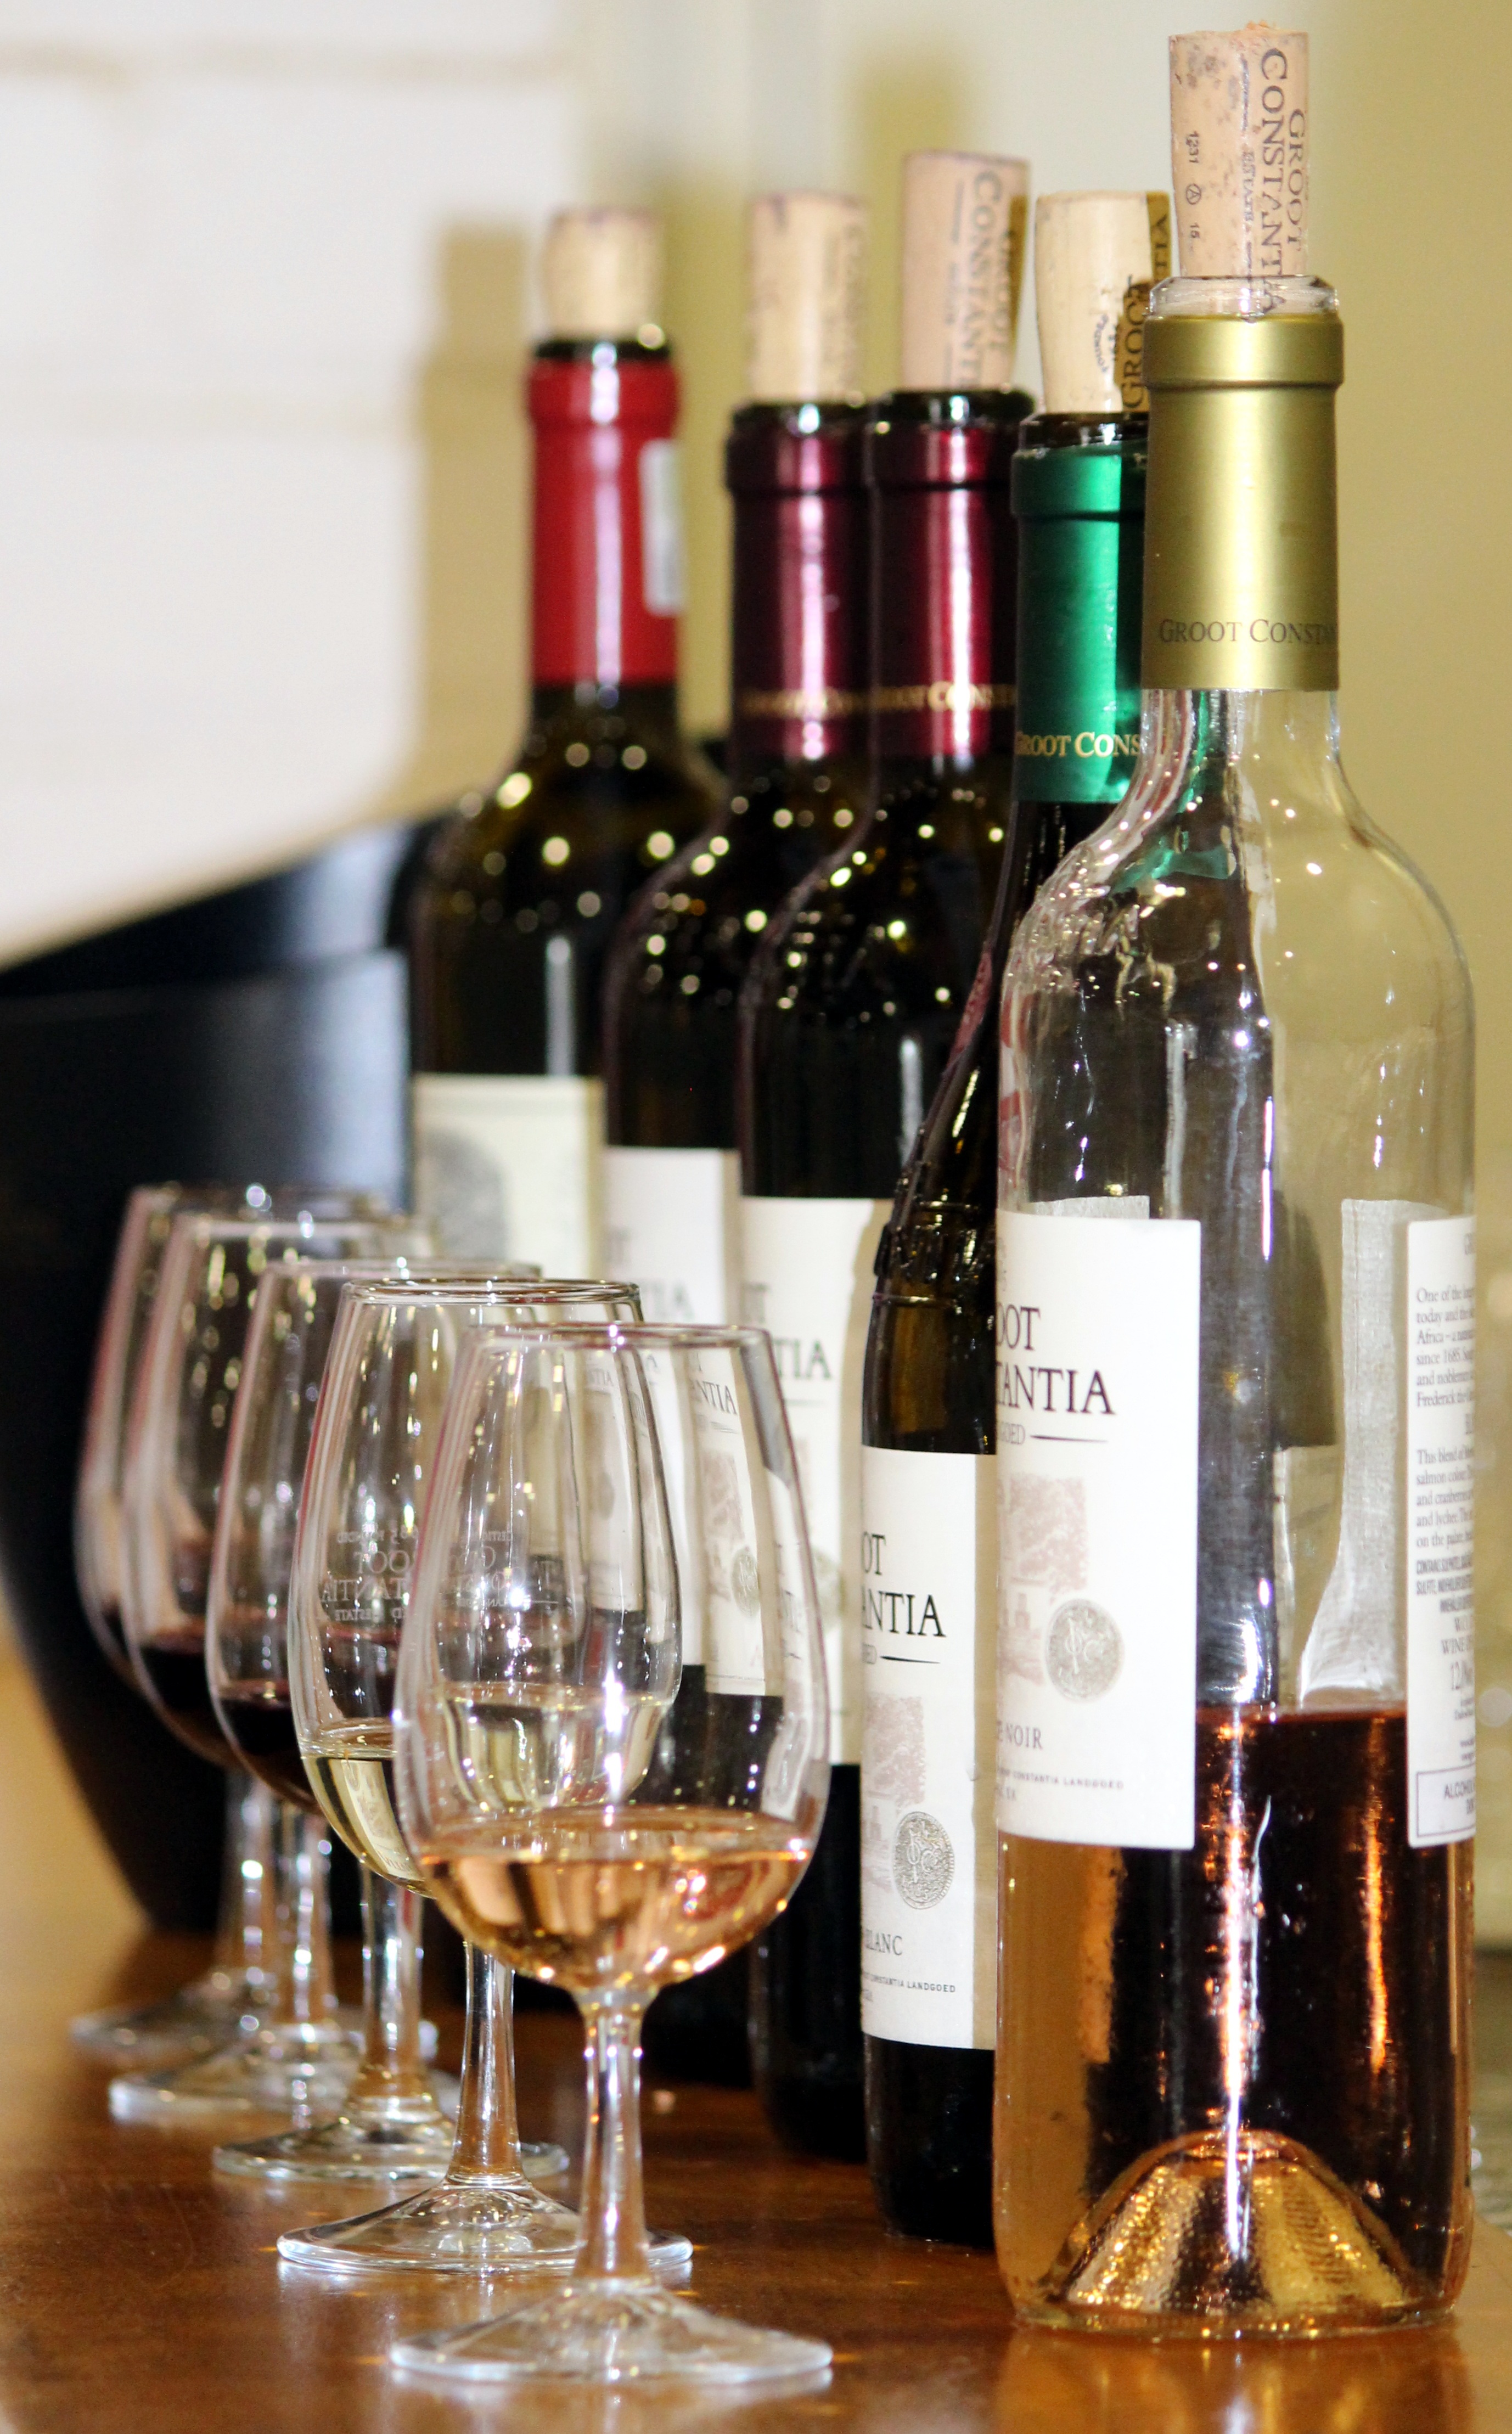
wine, red, drink, bottle, gourmet, red wine, alcohol, wine bottle, glass bottle, cork, glasses, drunk, liqueur, gastronomy, addiction, natural product, beverages, noble, labels, prost, wines, wine bottles, alcoholic beverage, closures, wine corks, bottle corks, bottle closure, wine tasting, new wine, bottleneck, distilled beverage, drinkware, too much